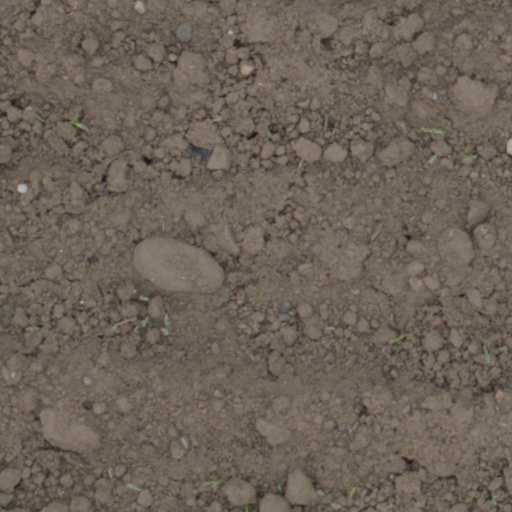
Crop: wheat